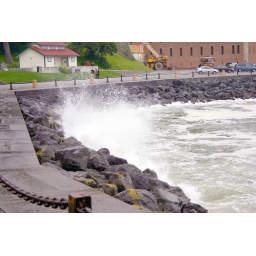
below golden gate bridge